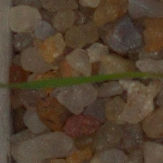
Label: black_grass